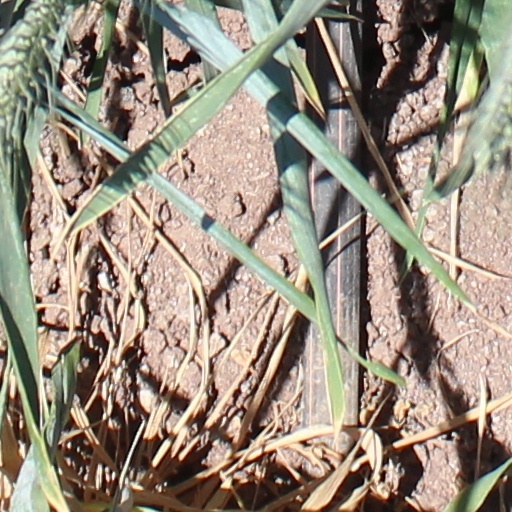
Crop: wheat